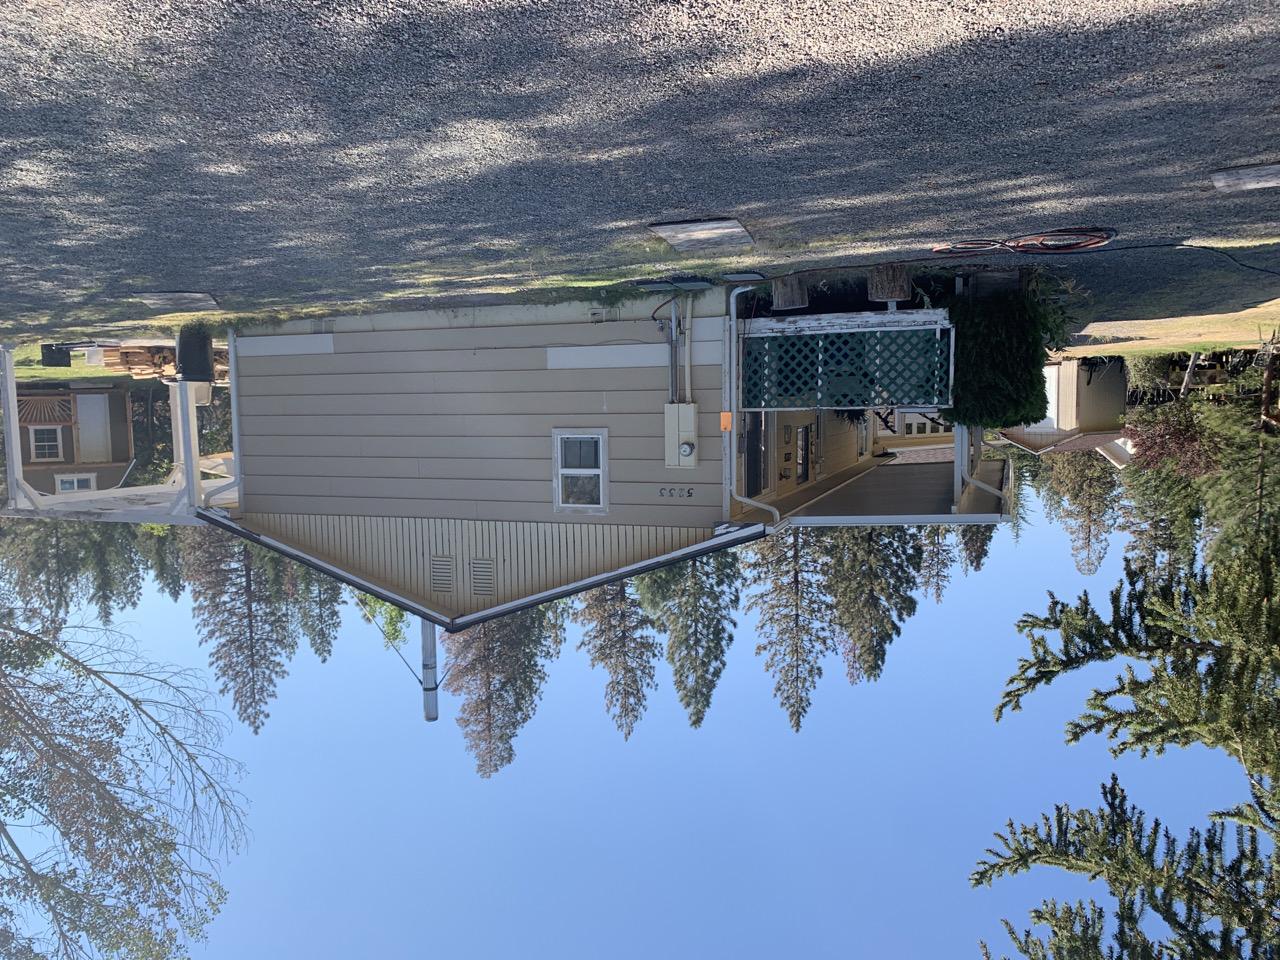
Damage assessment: no_damage